Naval Reserve Armory

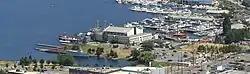
Naval Reserve Armory and Lake Union Park as viewed from the Space Needle

The Naval Reserve Armory is a landmark building in the South Lake Union neighborhood of Seattle, Washington, United States. Since 2012, it has been the home of the Museum of History and Industry (MOHAI), a local history museum.